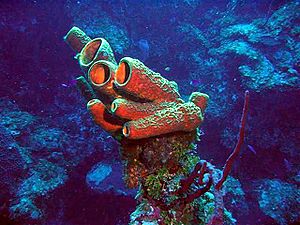
Opisthokonta
Svampe (flercellede organismer)
Opisthokonta er en stor gruppe af heterotrofe eukaryote organismer, som – foruden flere små encellede grupper – omfatter to af de mest succesrige, flercellede organismegrupper, dyr og svampe.